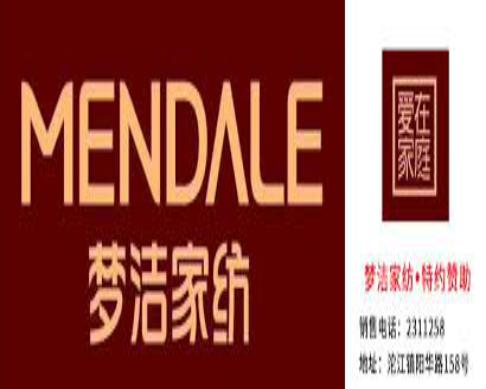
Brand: meng jie-2
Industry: Necessities